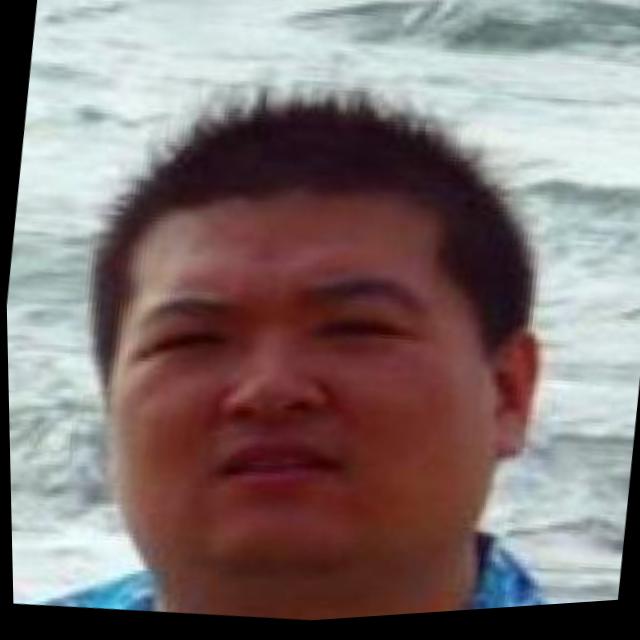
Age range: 21-44